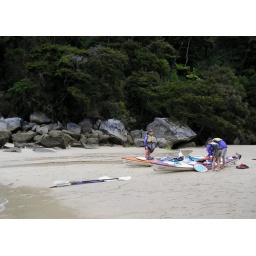
Loading the boats on the beach having been dropped off by a water taxi on Christmas Eve.